Fall of Jericho

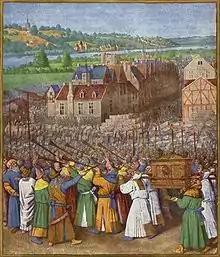
Depiction of the battle by Jean Fouquet

In 1868, Charles Warren identified Tell es-Sultan as the site of biblical Jericho. Ernst Sellin and Carl Watzinger excavated the site between 1907 and 1909 and in 1911, finding the remains of two walls which they initially suggested supported the biblical account of the Battle of Jericho. They later revised this conclusion and dated their finds to the Middle Bronze Age (1950–1550 BCE). In 1930–1936, John Garstang conducted excavations there and discovered the remains of a network of collapsed walls which he dated to about 1400 BCE. Kathleen Kenyon re-excavated the site over 1952–1958 and demonstrated that the destruction occurred at an earlier time, during a well-attested Egyptian campaign against the Hyksos of that period, and that Jericho had been deserted throughout the mid-late 13th century BCE, the supposed time of Joshua's battle. Sources differ as to what date Kenyon instead proposed; either c. 1500 BCE or c. 1580 BCE. Kenyon's work was corroborated in 1995 by radiocarbon tests which dated the destruction level to the late 17th or 16th centuries BCE. Although this destruction is dated to 16th century by carbon dating, scholars propose that this destruction could be ascribed to either Ahmose I(1549-1524 BCE), whose royal signet was found in the necropolis in a slightly later LB I tomb, or Tuthmose III(1479-1425 BCE), whose scarab was recovered from a cemetery northwest of Jericho. A small unwalled settlement was rebuilt after the destruction, but it has been agreed that the tell was unoccupied until the 10th/9th centuries BCE.